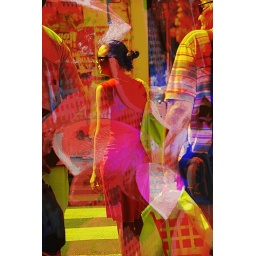
glimpse of the girl in red in PULA